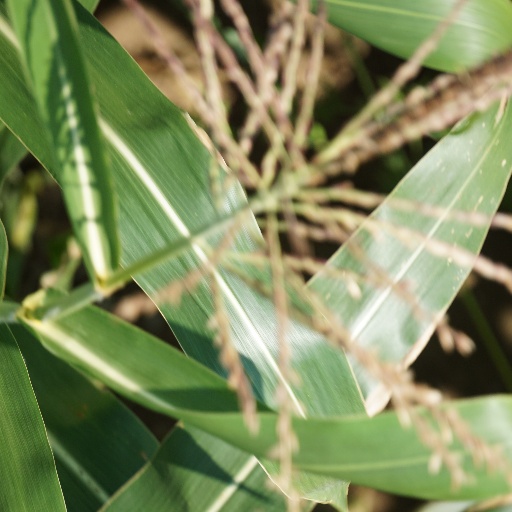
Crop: maize; corn